Tsakhiagiin Elbegdorj

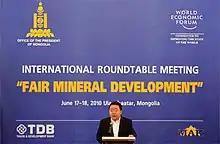
Elbegdorj speaking at "Fair Mineral Development" roundtable co-hosted by his office and the World Economic Forum in Ulaanbaatar on 17 June 2010

Elbegdorj initiated and co-hosted with the World Economic Forum "Fair Mineral Development" roundtable in Ulaanbaatar in June 2010. It was the first multi-stakeholder meeting in the mineral resource rich country focusing on determining the key stakeholders for negotiating mineral development agreements, and decision-making authorities in the licensing negotiation process; transparency issues in the negotiation process; issues related to land tenure, royalties and taxes; reopening and renegotiation of mineral agreements; dispute resolution mechanisms; and revenue distribution, work force and community development. With the World Economic Forum, Elbegdorj co-organized second roundtable "Responsible Mineral Development Initiative" in the Citizens' Hall under the Office of the President of Mongolia during the Mongolia Economic Forum on 3–4 March 2011. "More and more mineral development agreements are expected for Mongolia in this century," Elbegdorj noted in his opening remarks at this second roundtable. He highlighted "Supporting sustainable development and making the minerals sector beneficial to the people and the country's development, while working in good cooperation with foreign investors, and making the government's operations transparent to the public are some of the issues of utmost concern for countries such as ours."